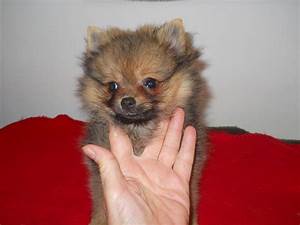
Label: cane